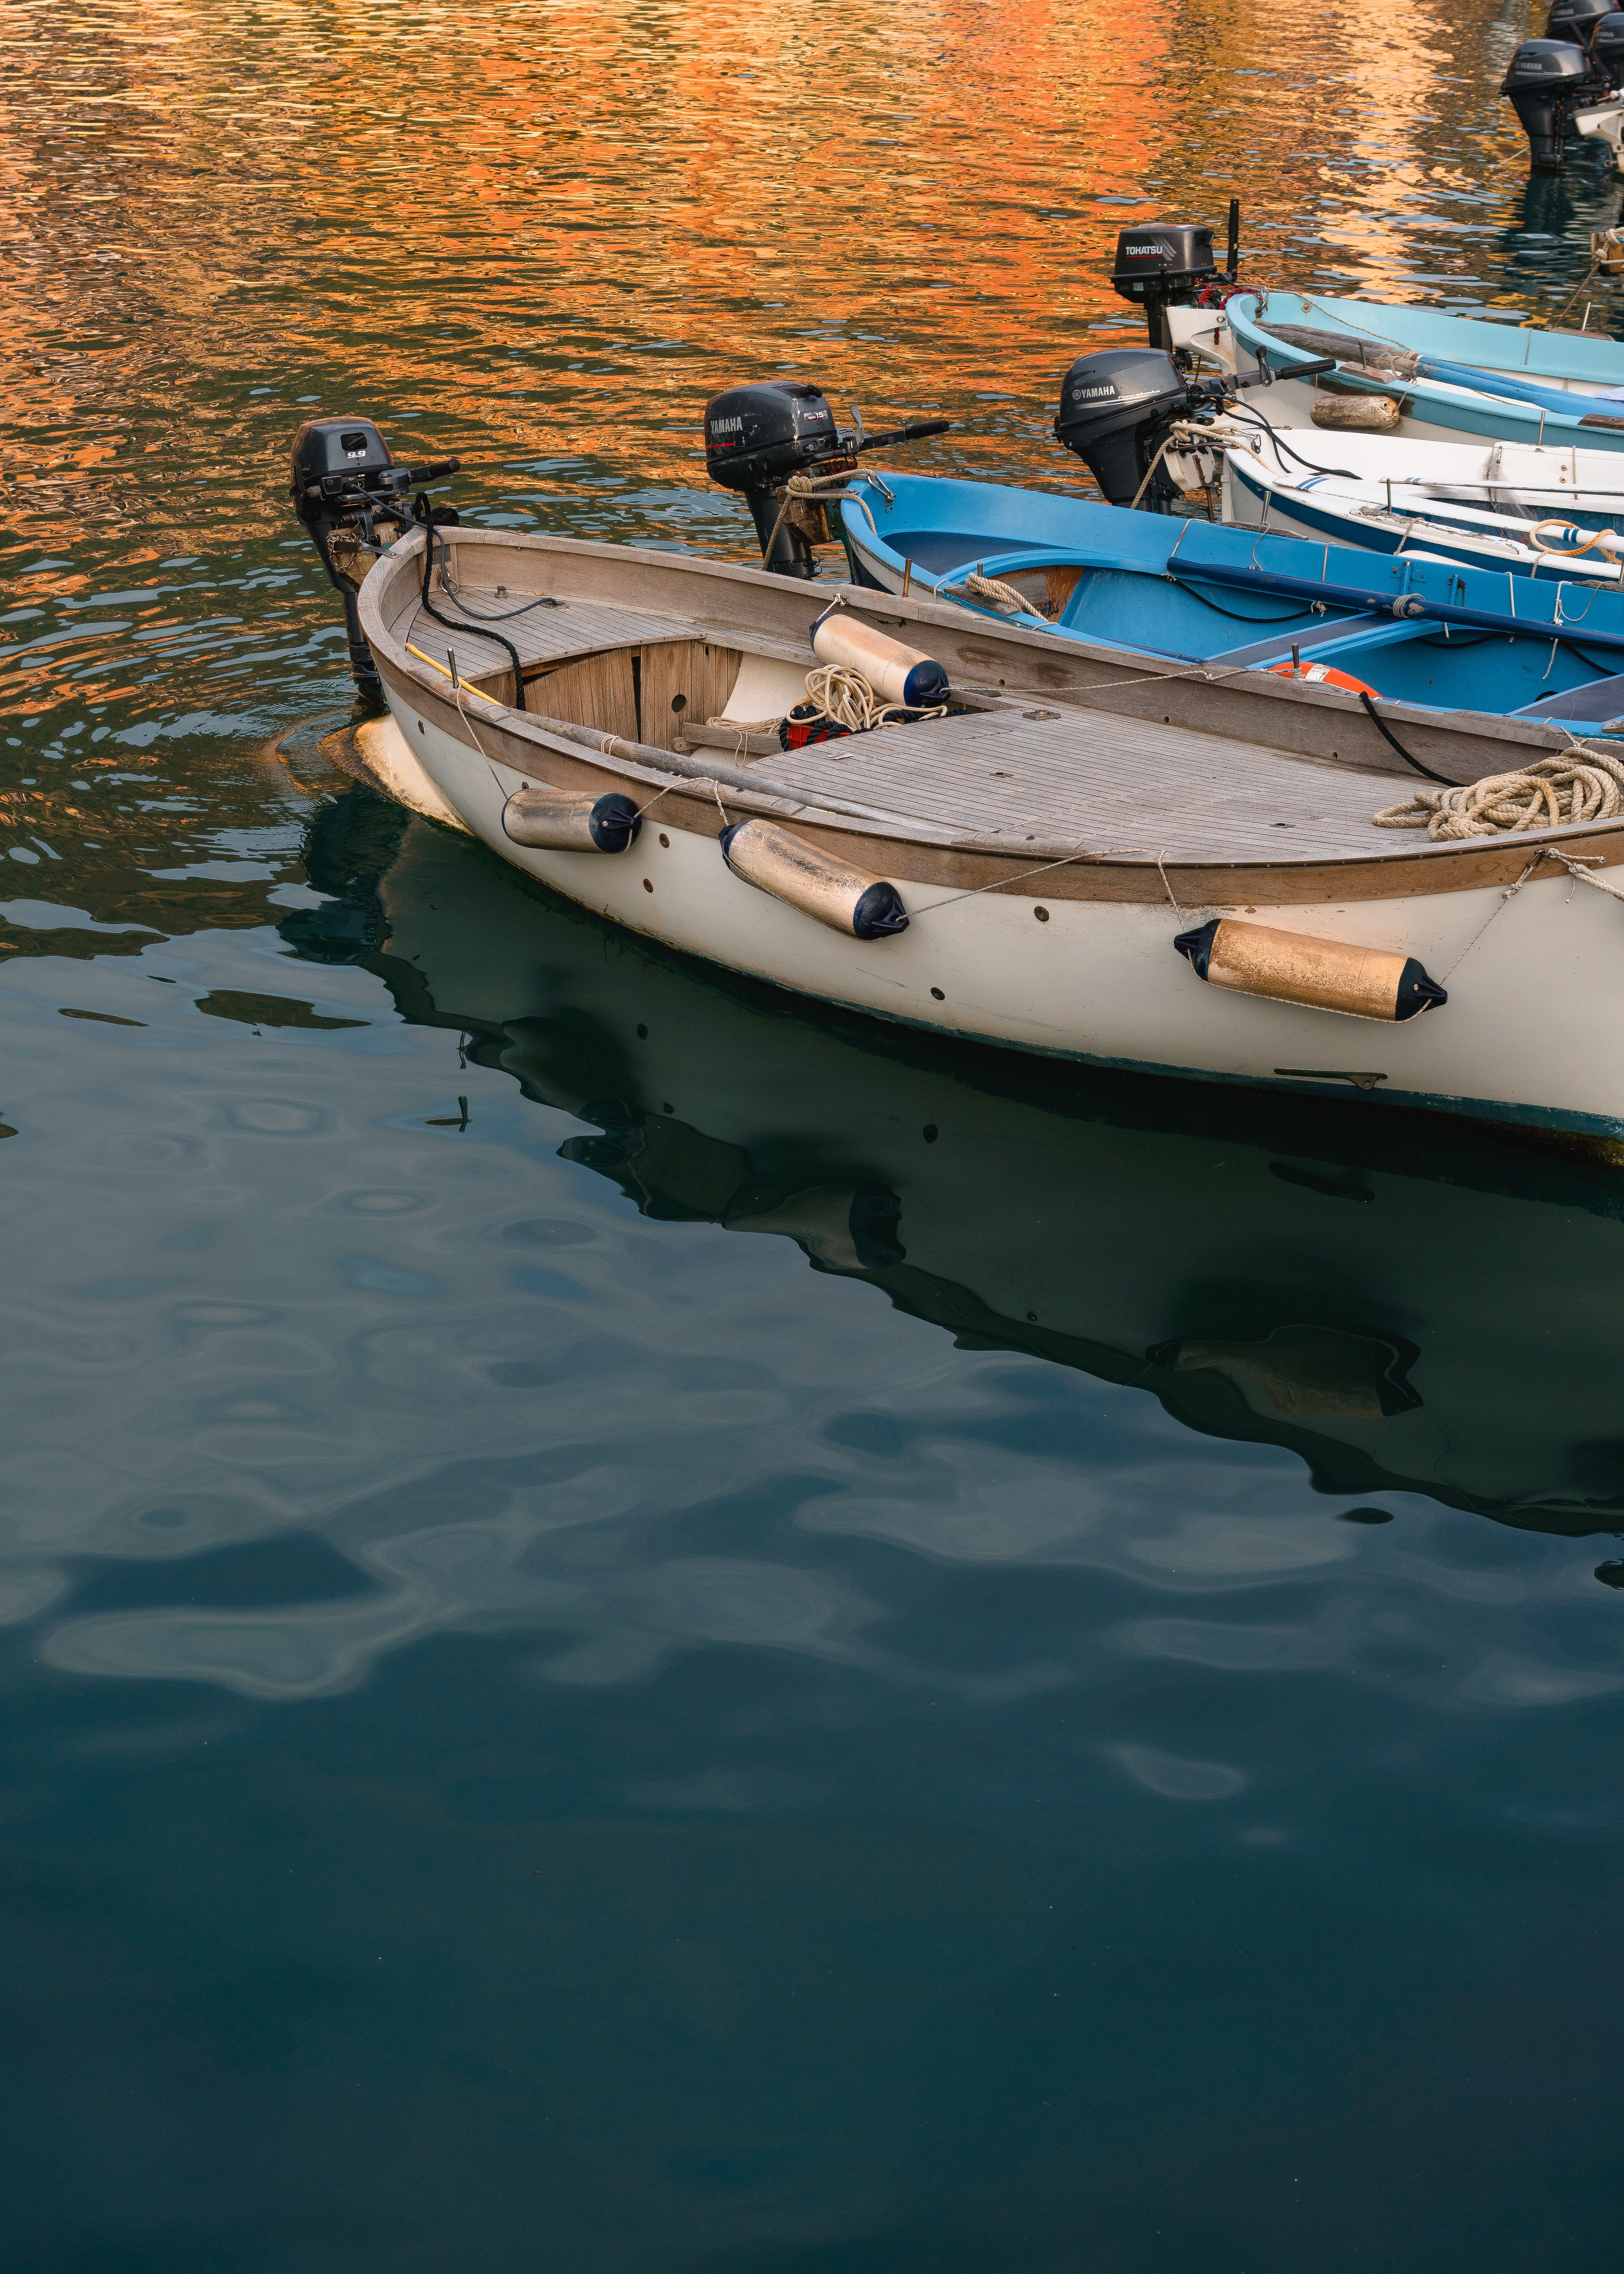
water transportation, reflection, water, boat, vehicle, sky, waterway, watercraft, harbor, boats and boating equipment and supplies, calm, river, boating, sea, fishing vessel, evening, recreation, sunset, port, lake, skiff, channel